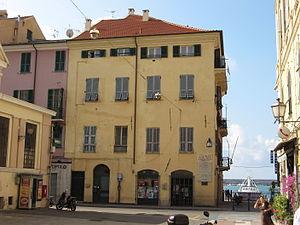
Imperia est une ville, chef-lieu de la province homonyme, en Ligurie (Italie), limitrophe avec le département français des Alpes-Maritimes. Son agglomération regroupe environ 73 000 habitants en 2010.